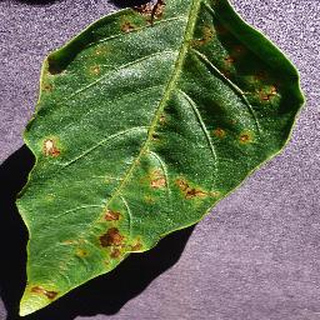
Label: bell_pepper_bacterial_spot